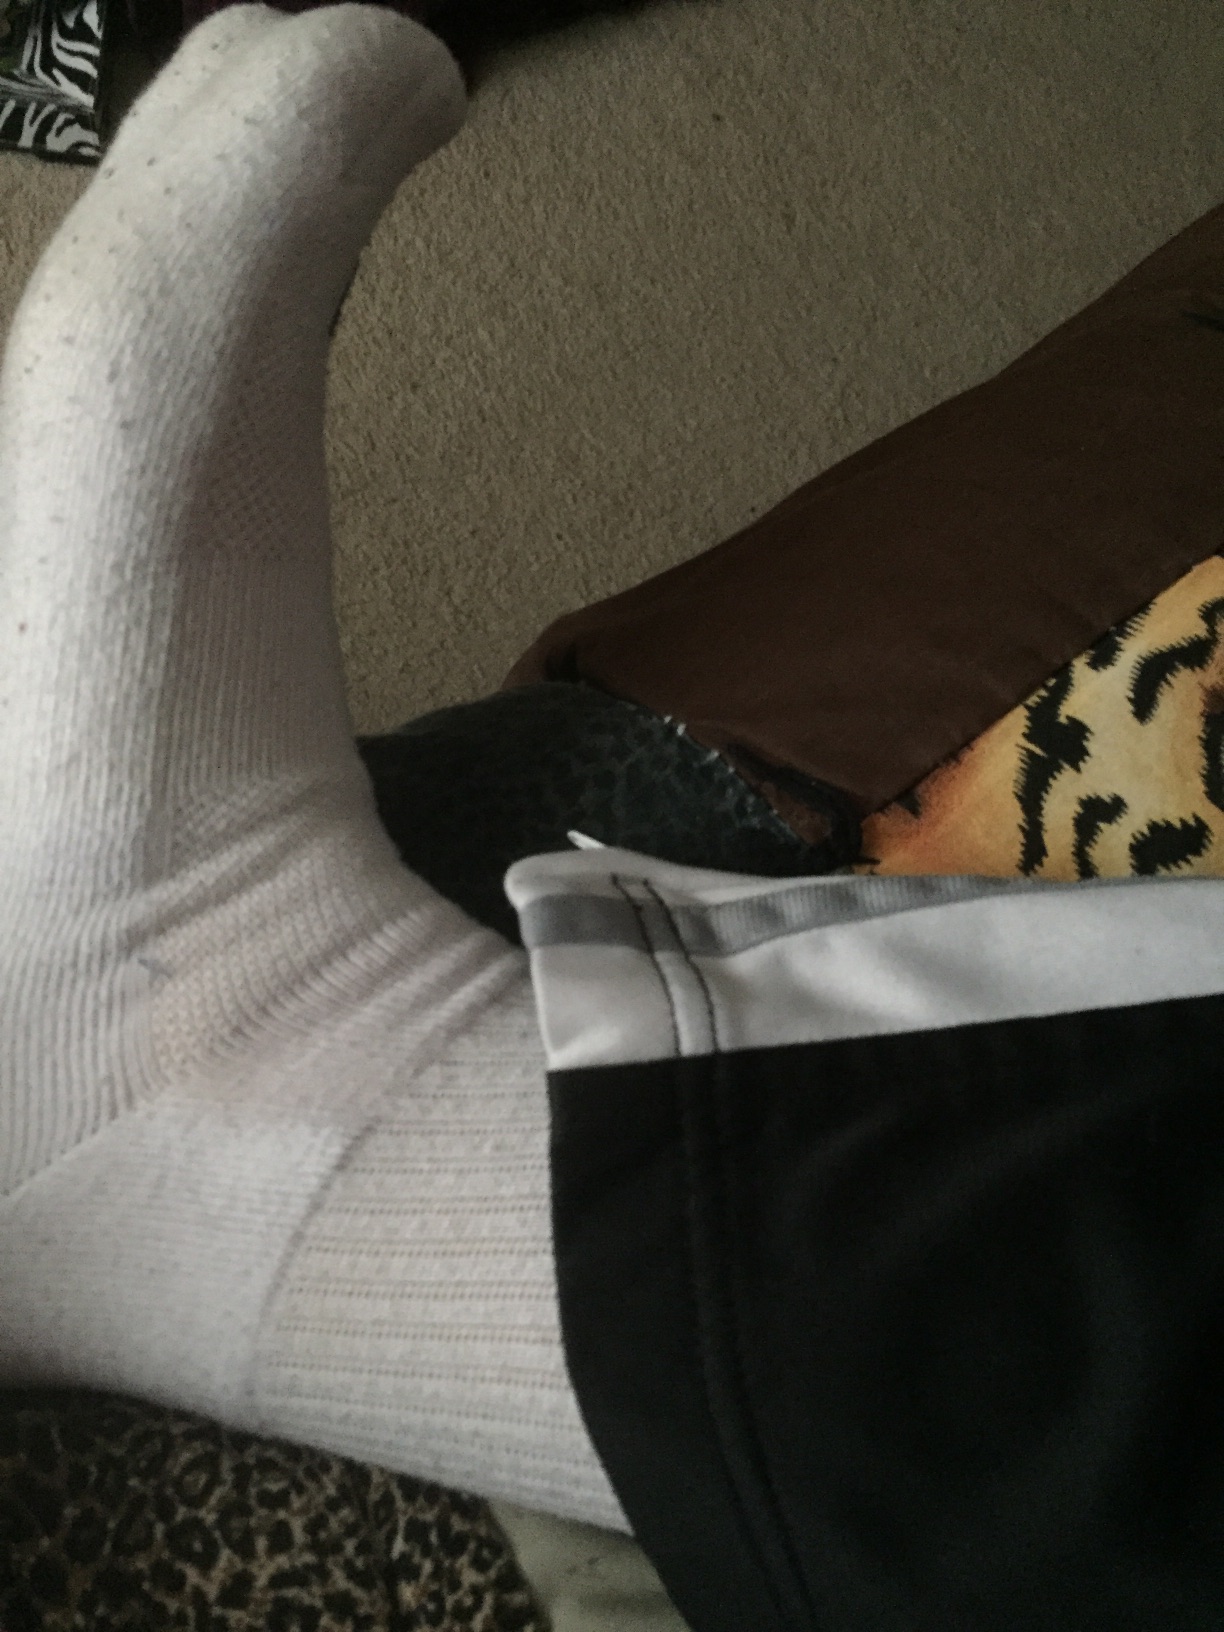Question: What color is my sock?
Answer: white